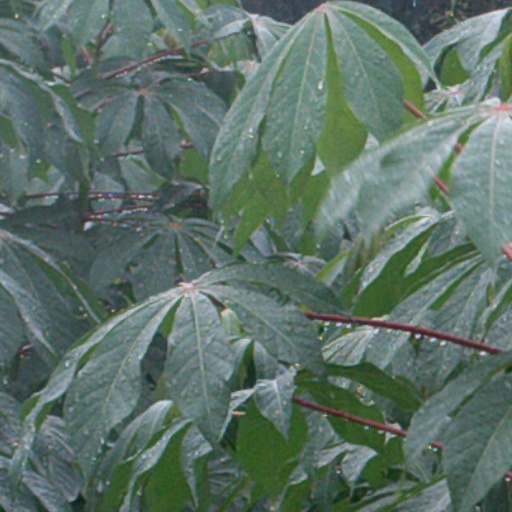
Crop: cassava